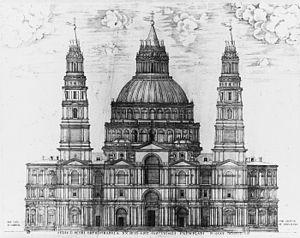
La basilique Saint-Pierre est le plus important édifice religieux du catholicisme. Elle est située au Vatican, sur la rive droite du Tibre, et sa façade s'ouvre sur la place Saint-Pierre.